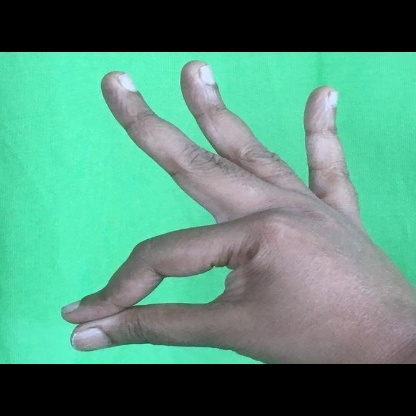
Mudra: Hamsasyam